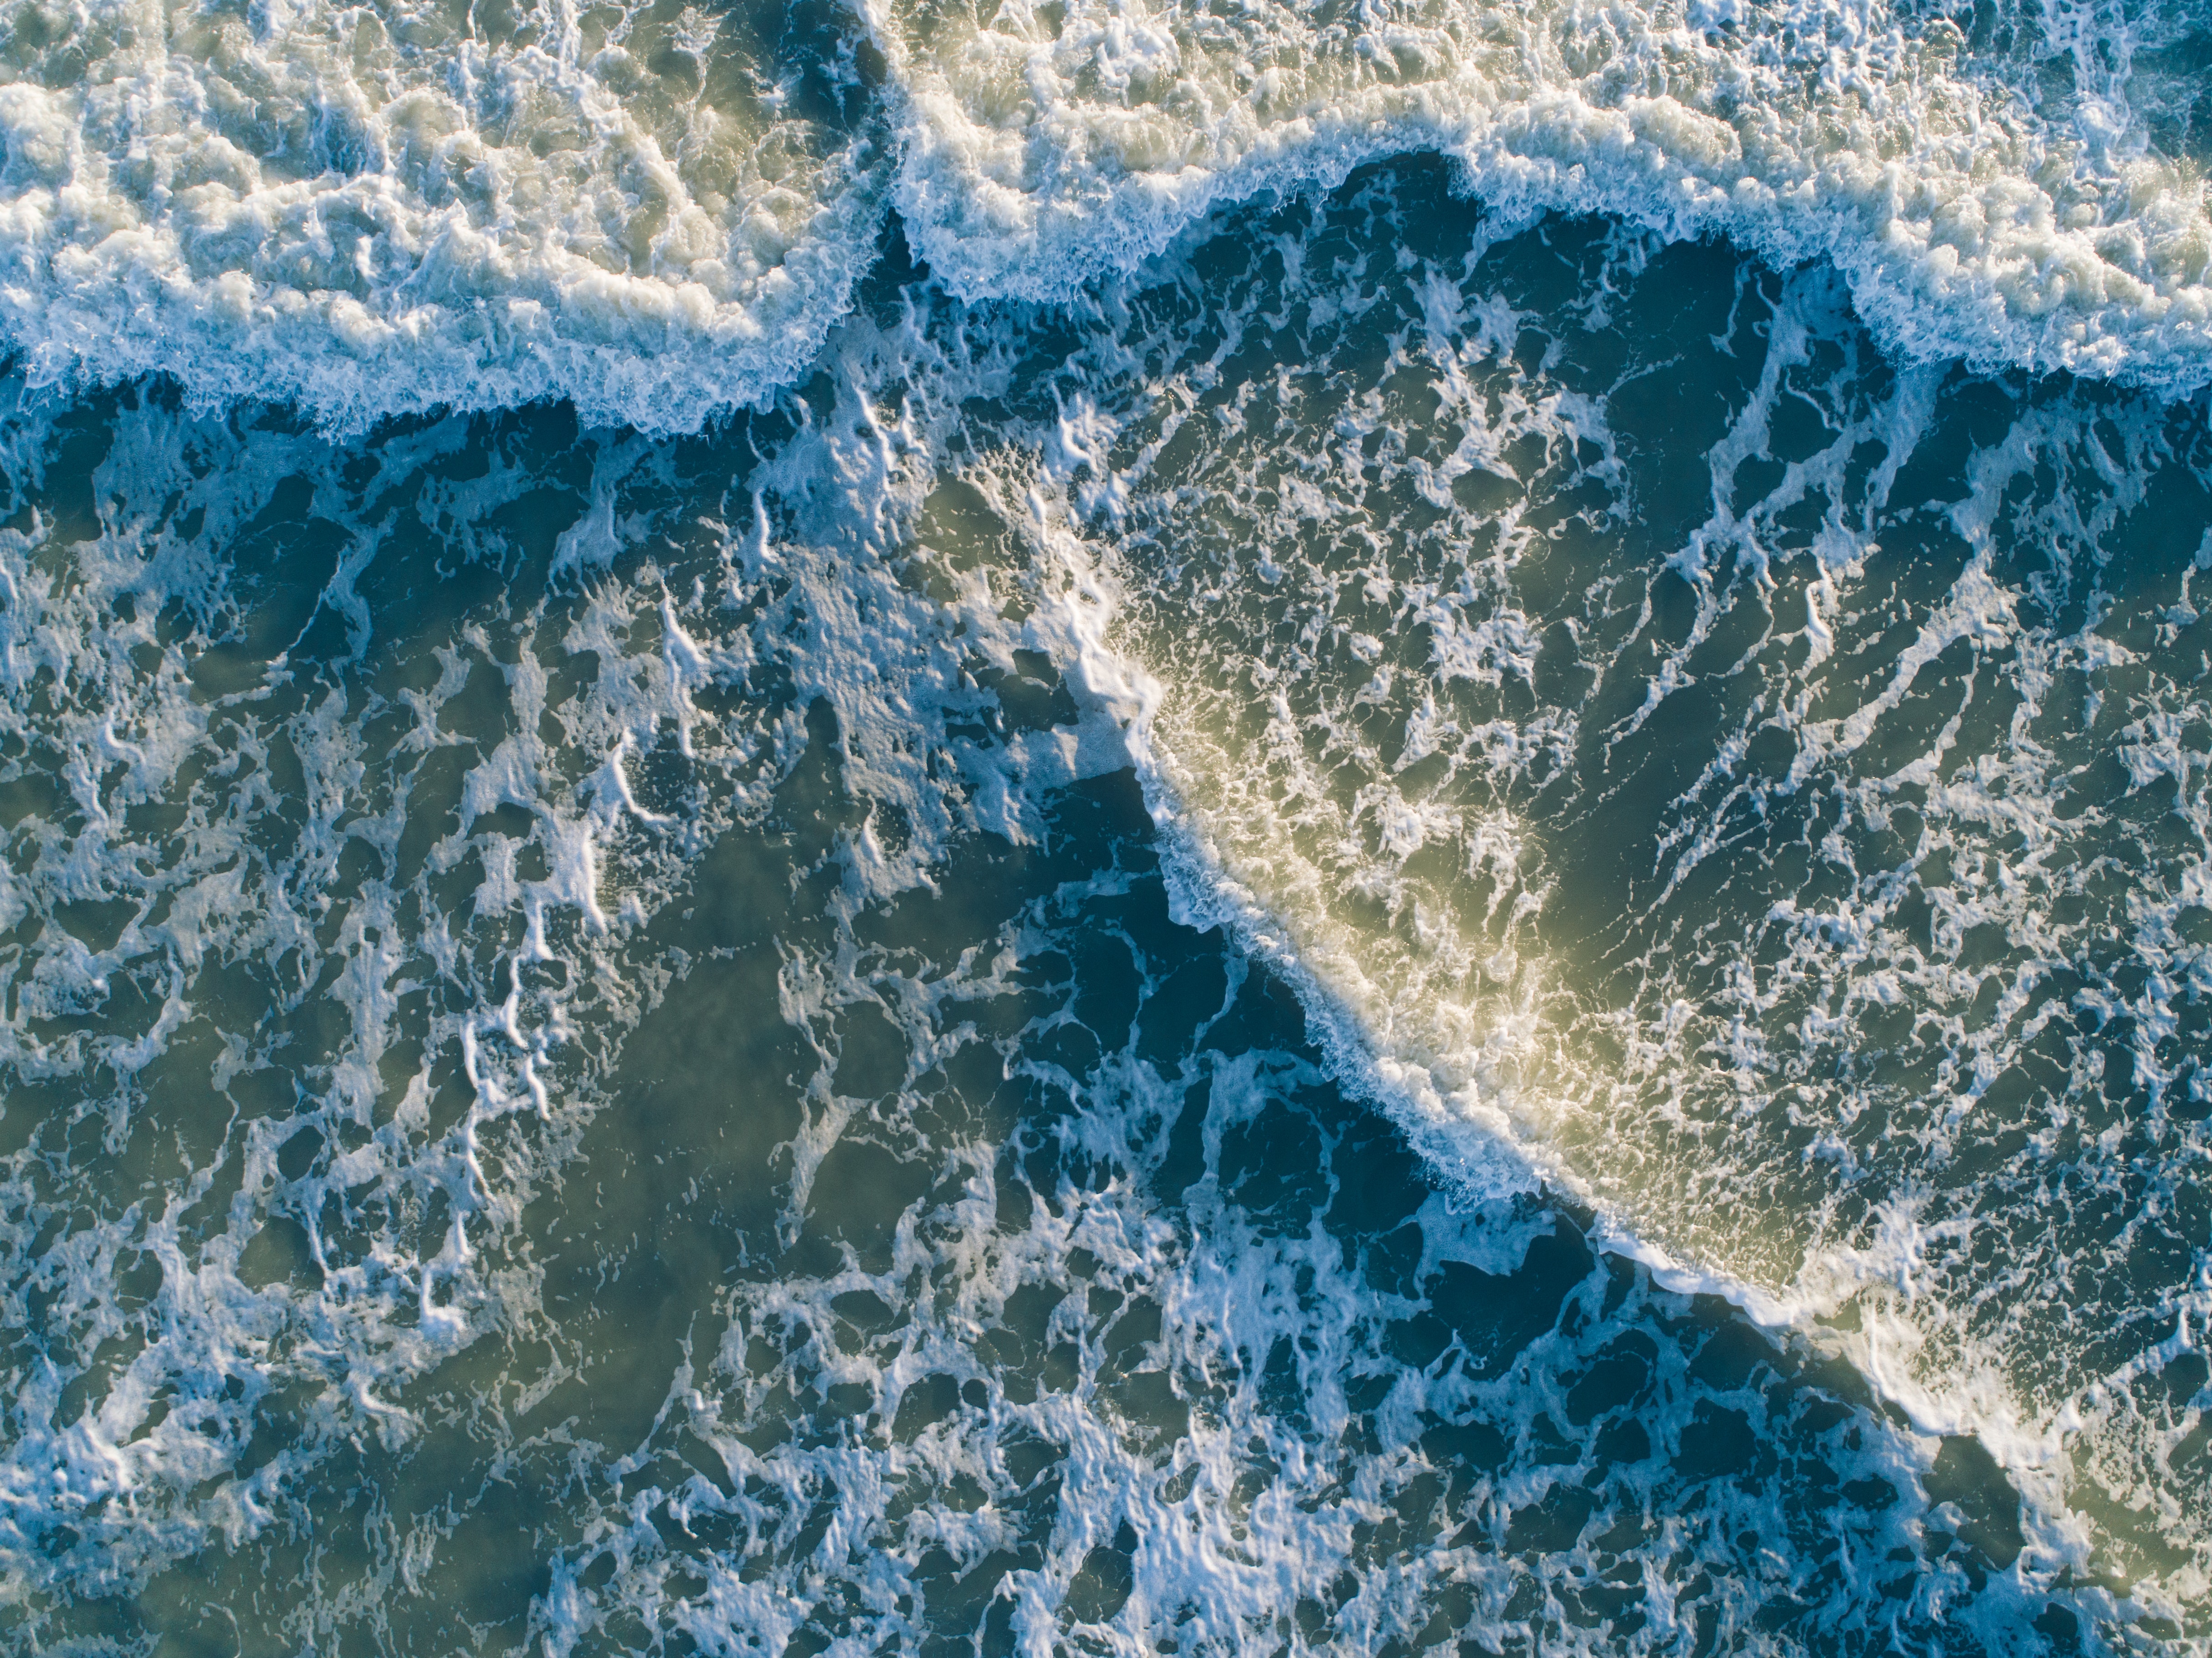
wave, water, wind wave, turquoise, azure, sea, ocean, coast, world, photography, geological phenomenon, aerial photography, rock, earth, bay